Marignana

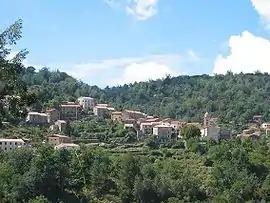
A general view of Marignana

Marignana is a commune in the Corse-du-Sud department of France on the island of Corsica.